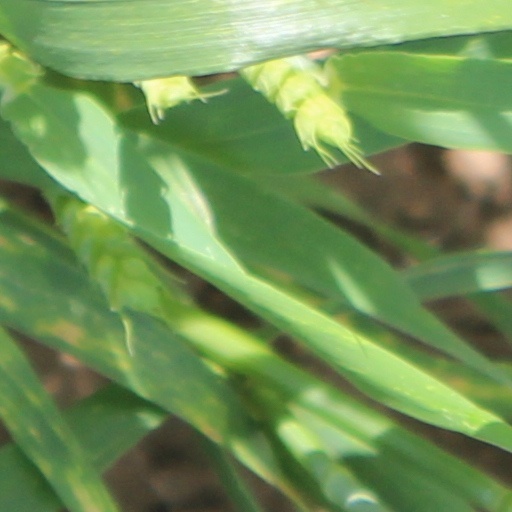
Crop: wheat